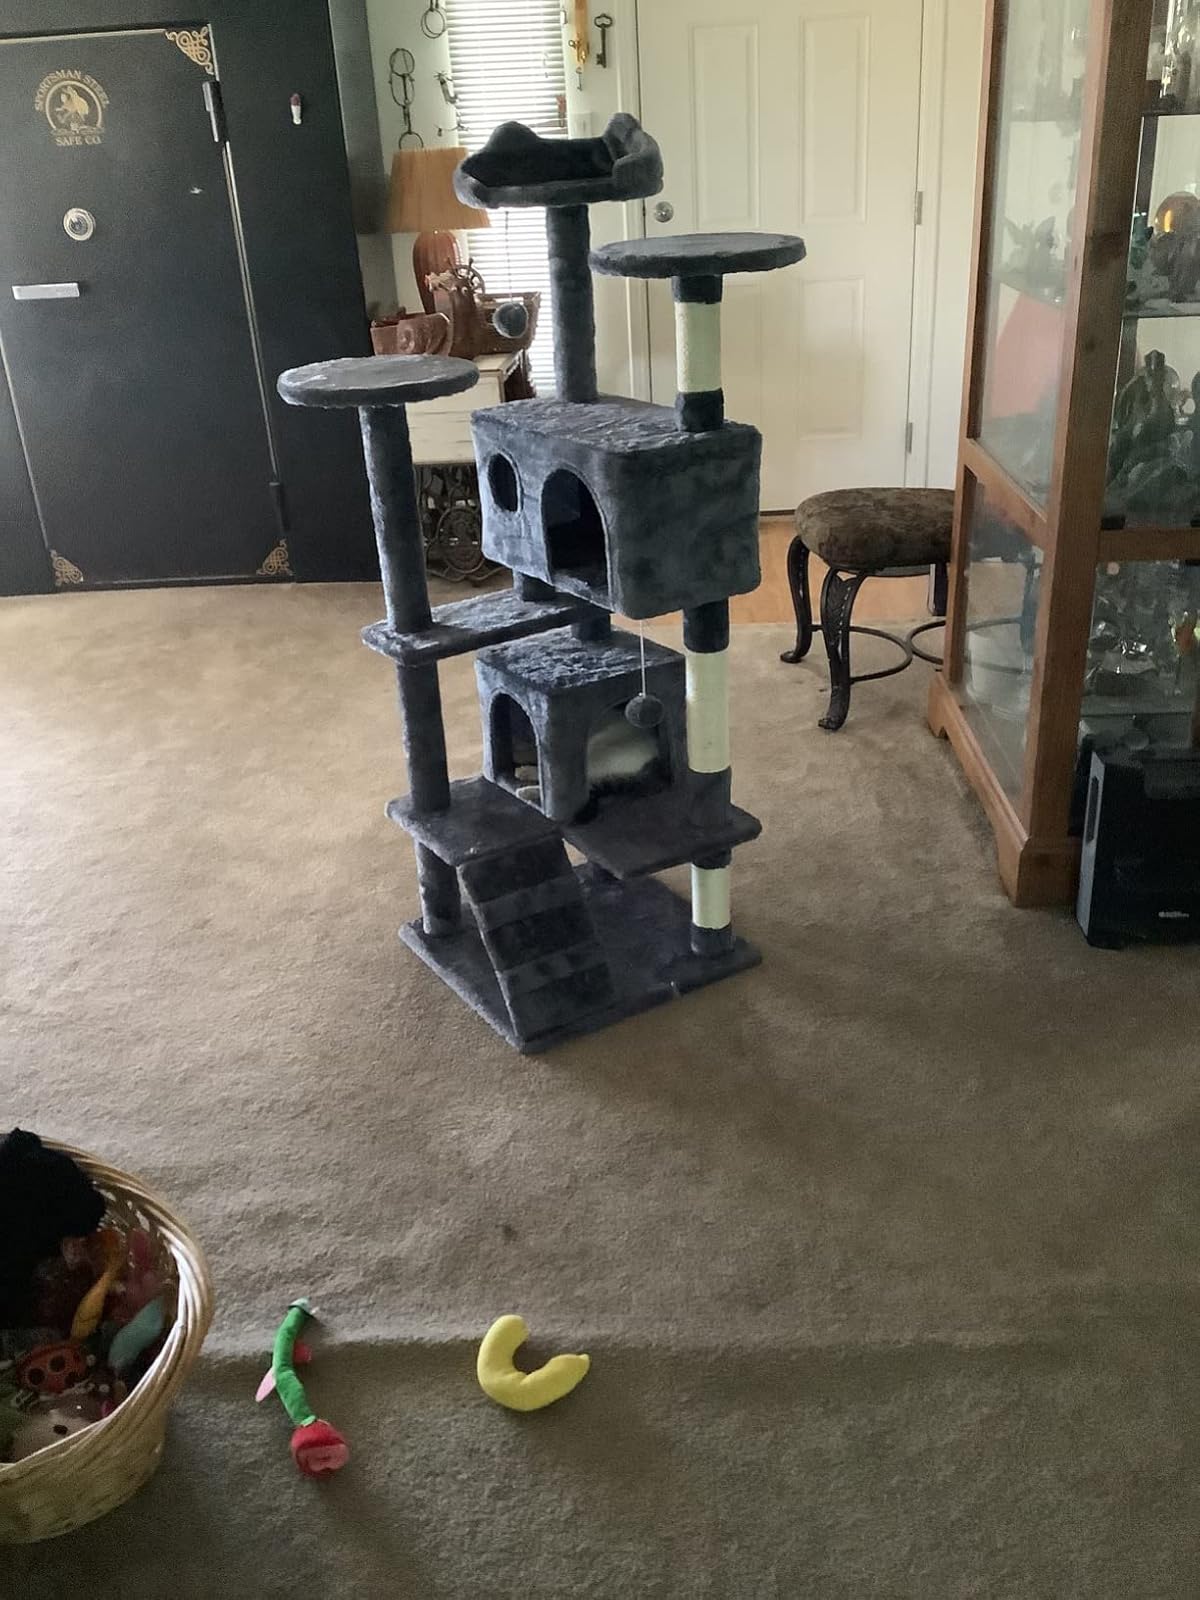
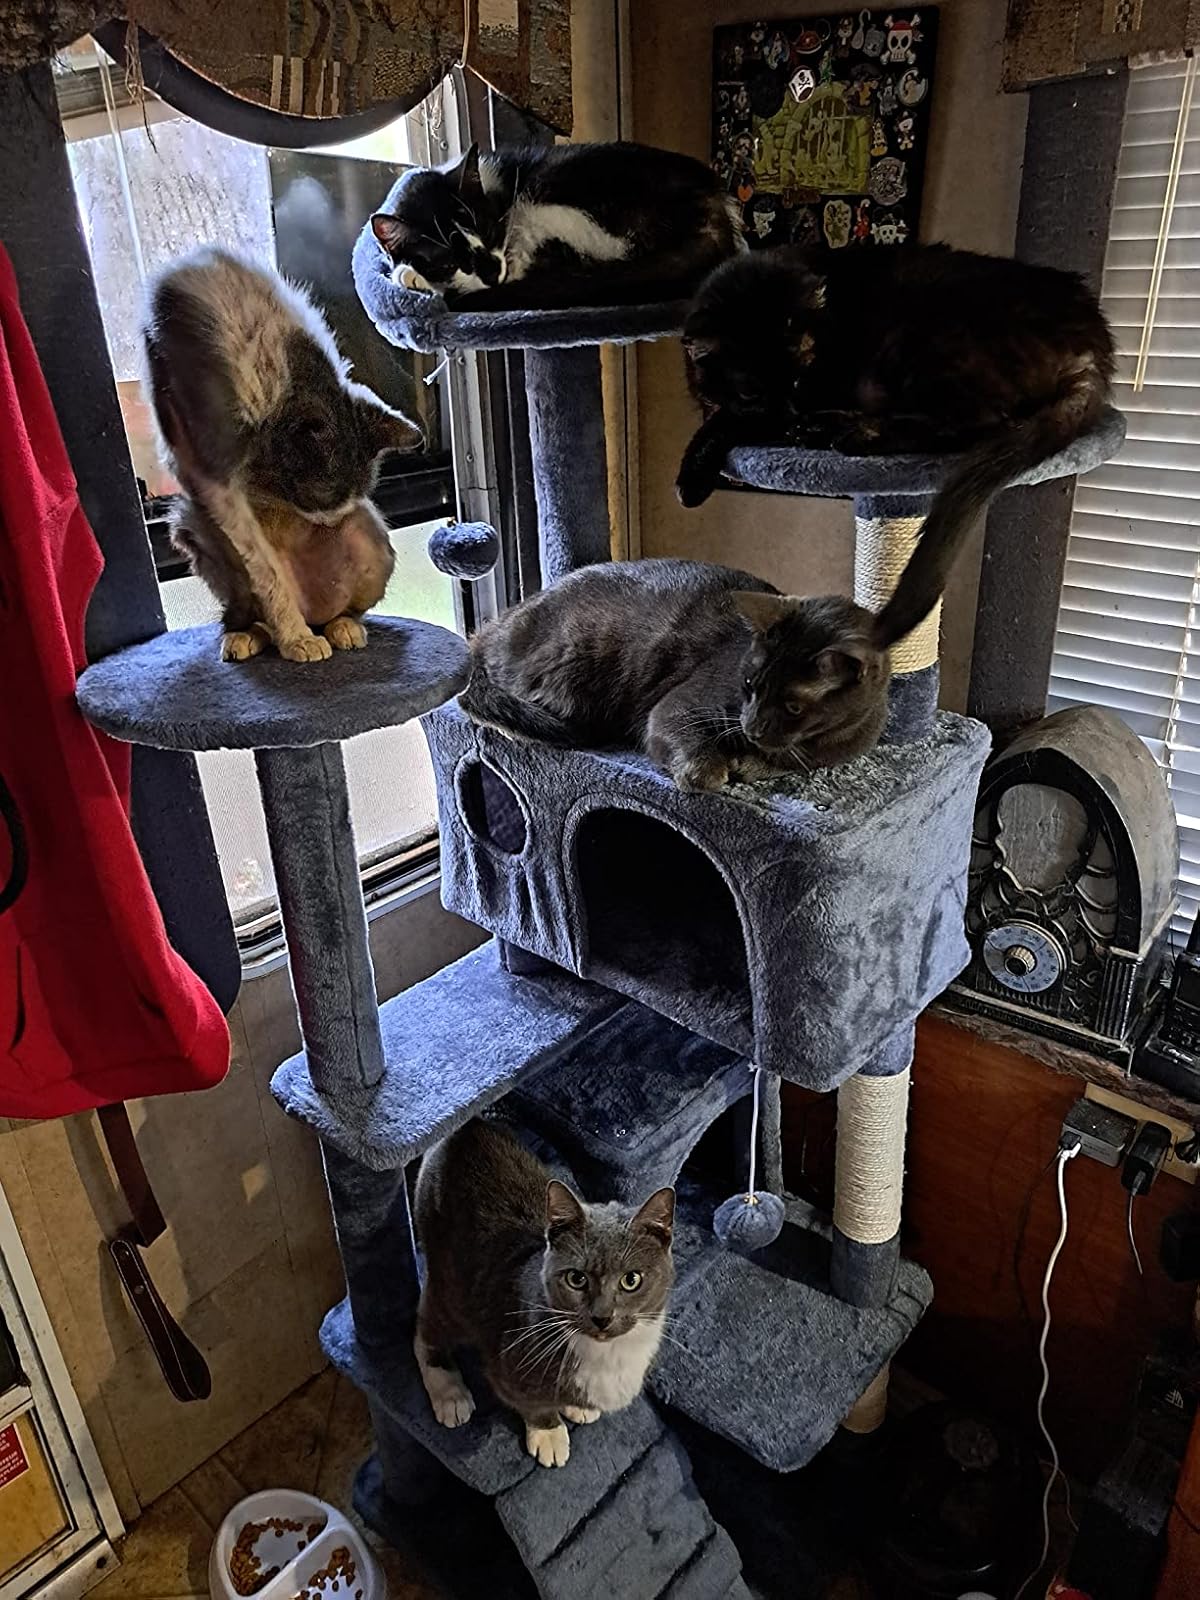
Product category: items_cat tree
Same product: yes